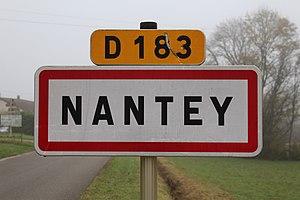
Panneau d'entrée dans Nantey, Val-d'Épy.
Nantey est une ancienne commune française située dans le département du Jura en région Bourgogne-Franche-Comté.